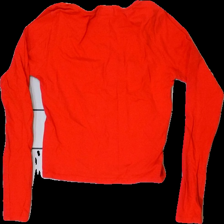
View: back
Type: Top
Category: Ladies
Brand: Gina Tricot
Colors: Red
Material: 100% cotton
Cut: Tight, Cropped
Size: M
Smell: Minor
Price range: <50
Recommended usage: Recycle